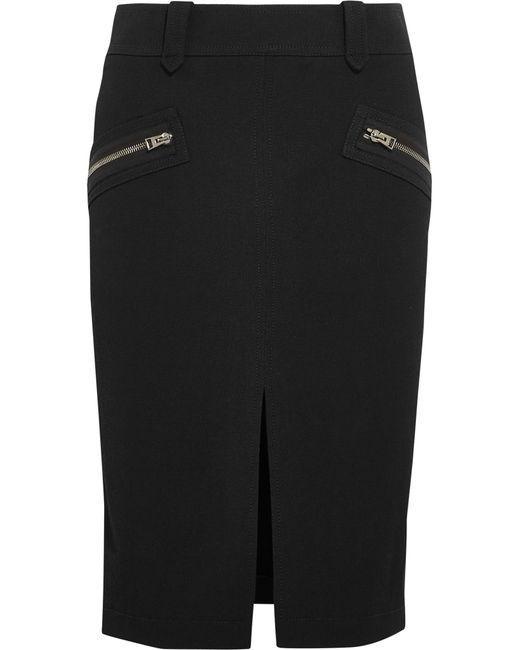
schwarzer Midi-Büro-Bleistiftrock mit Reißverschlussdetails